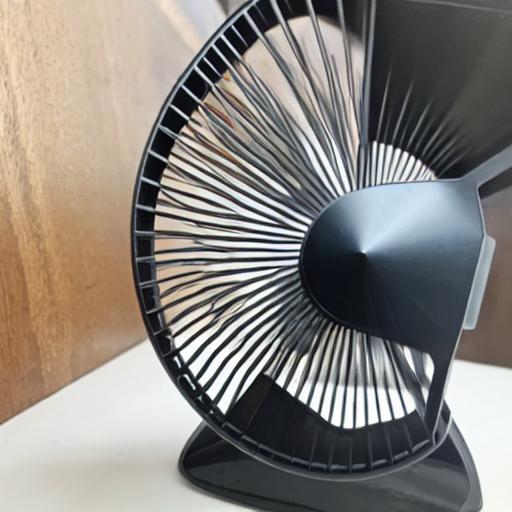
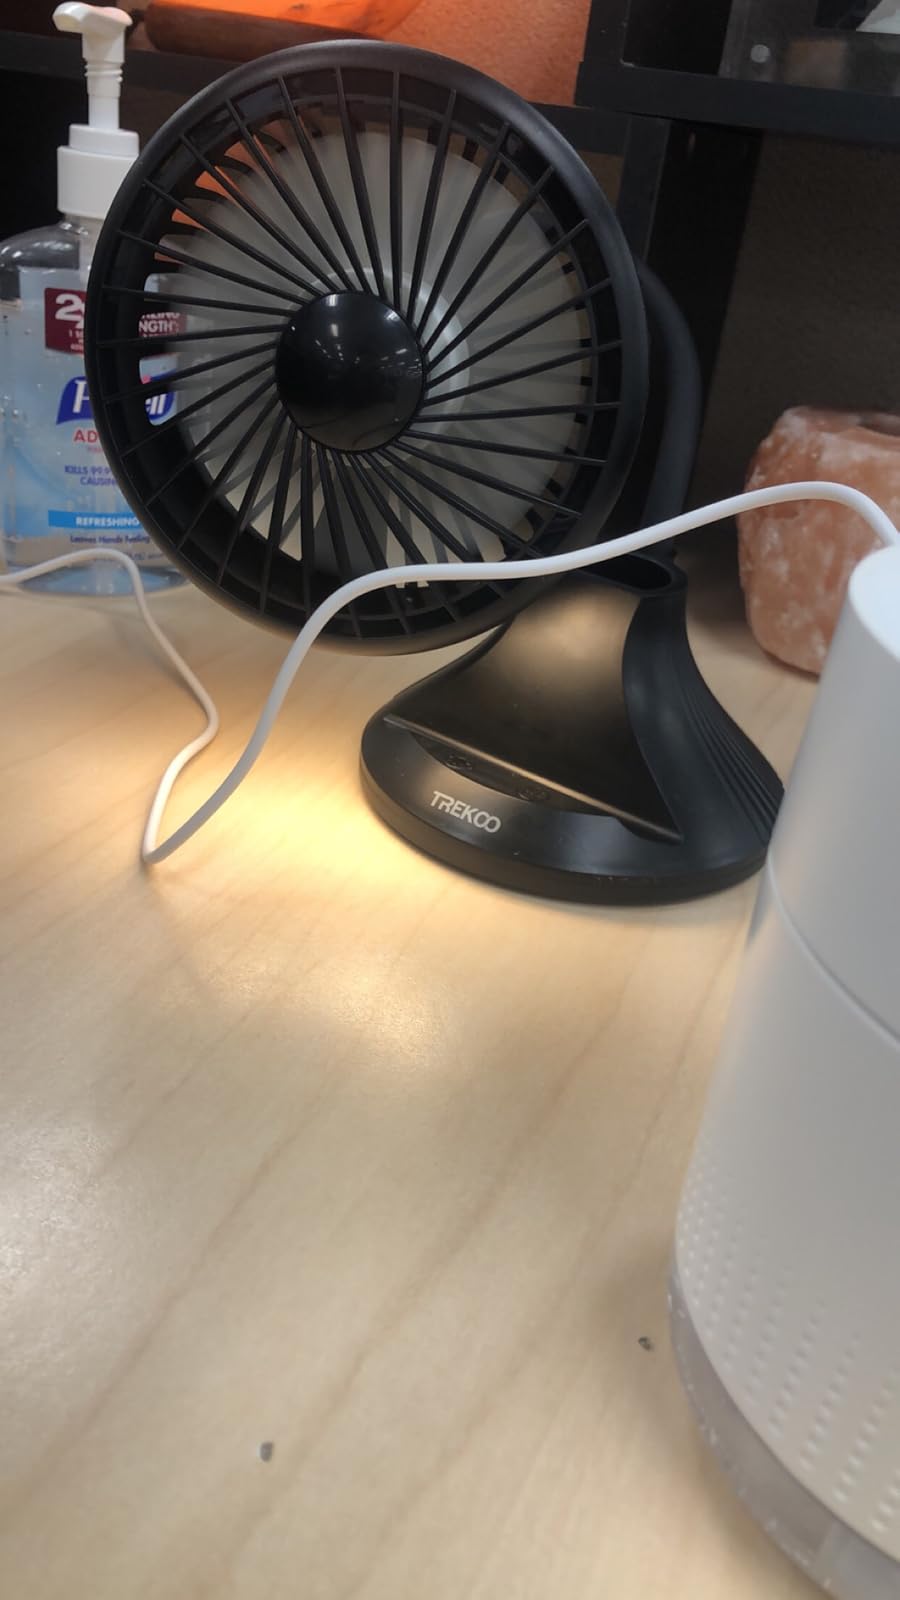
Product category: fan
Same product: no